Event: Nepal Earthquake
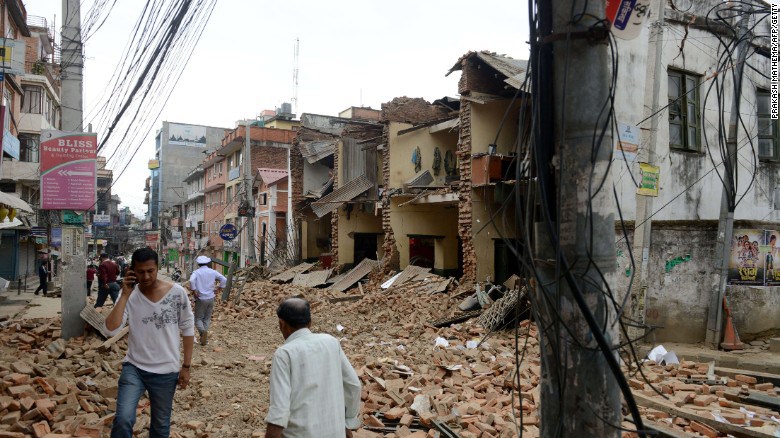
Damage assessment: damage